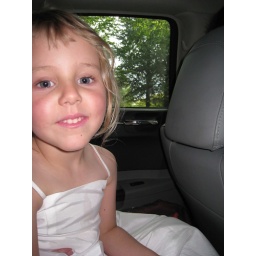
flower girl in the... bumpy bumpy car